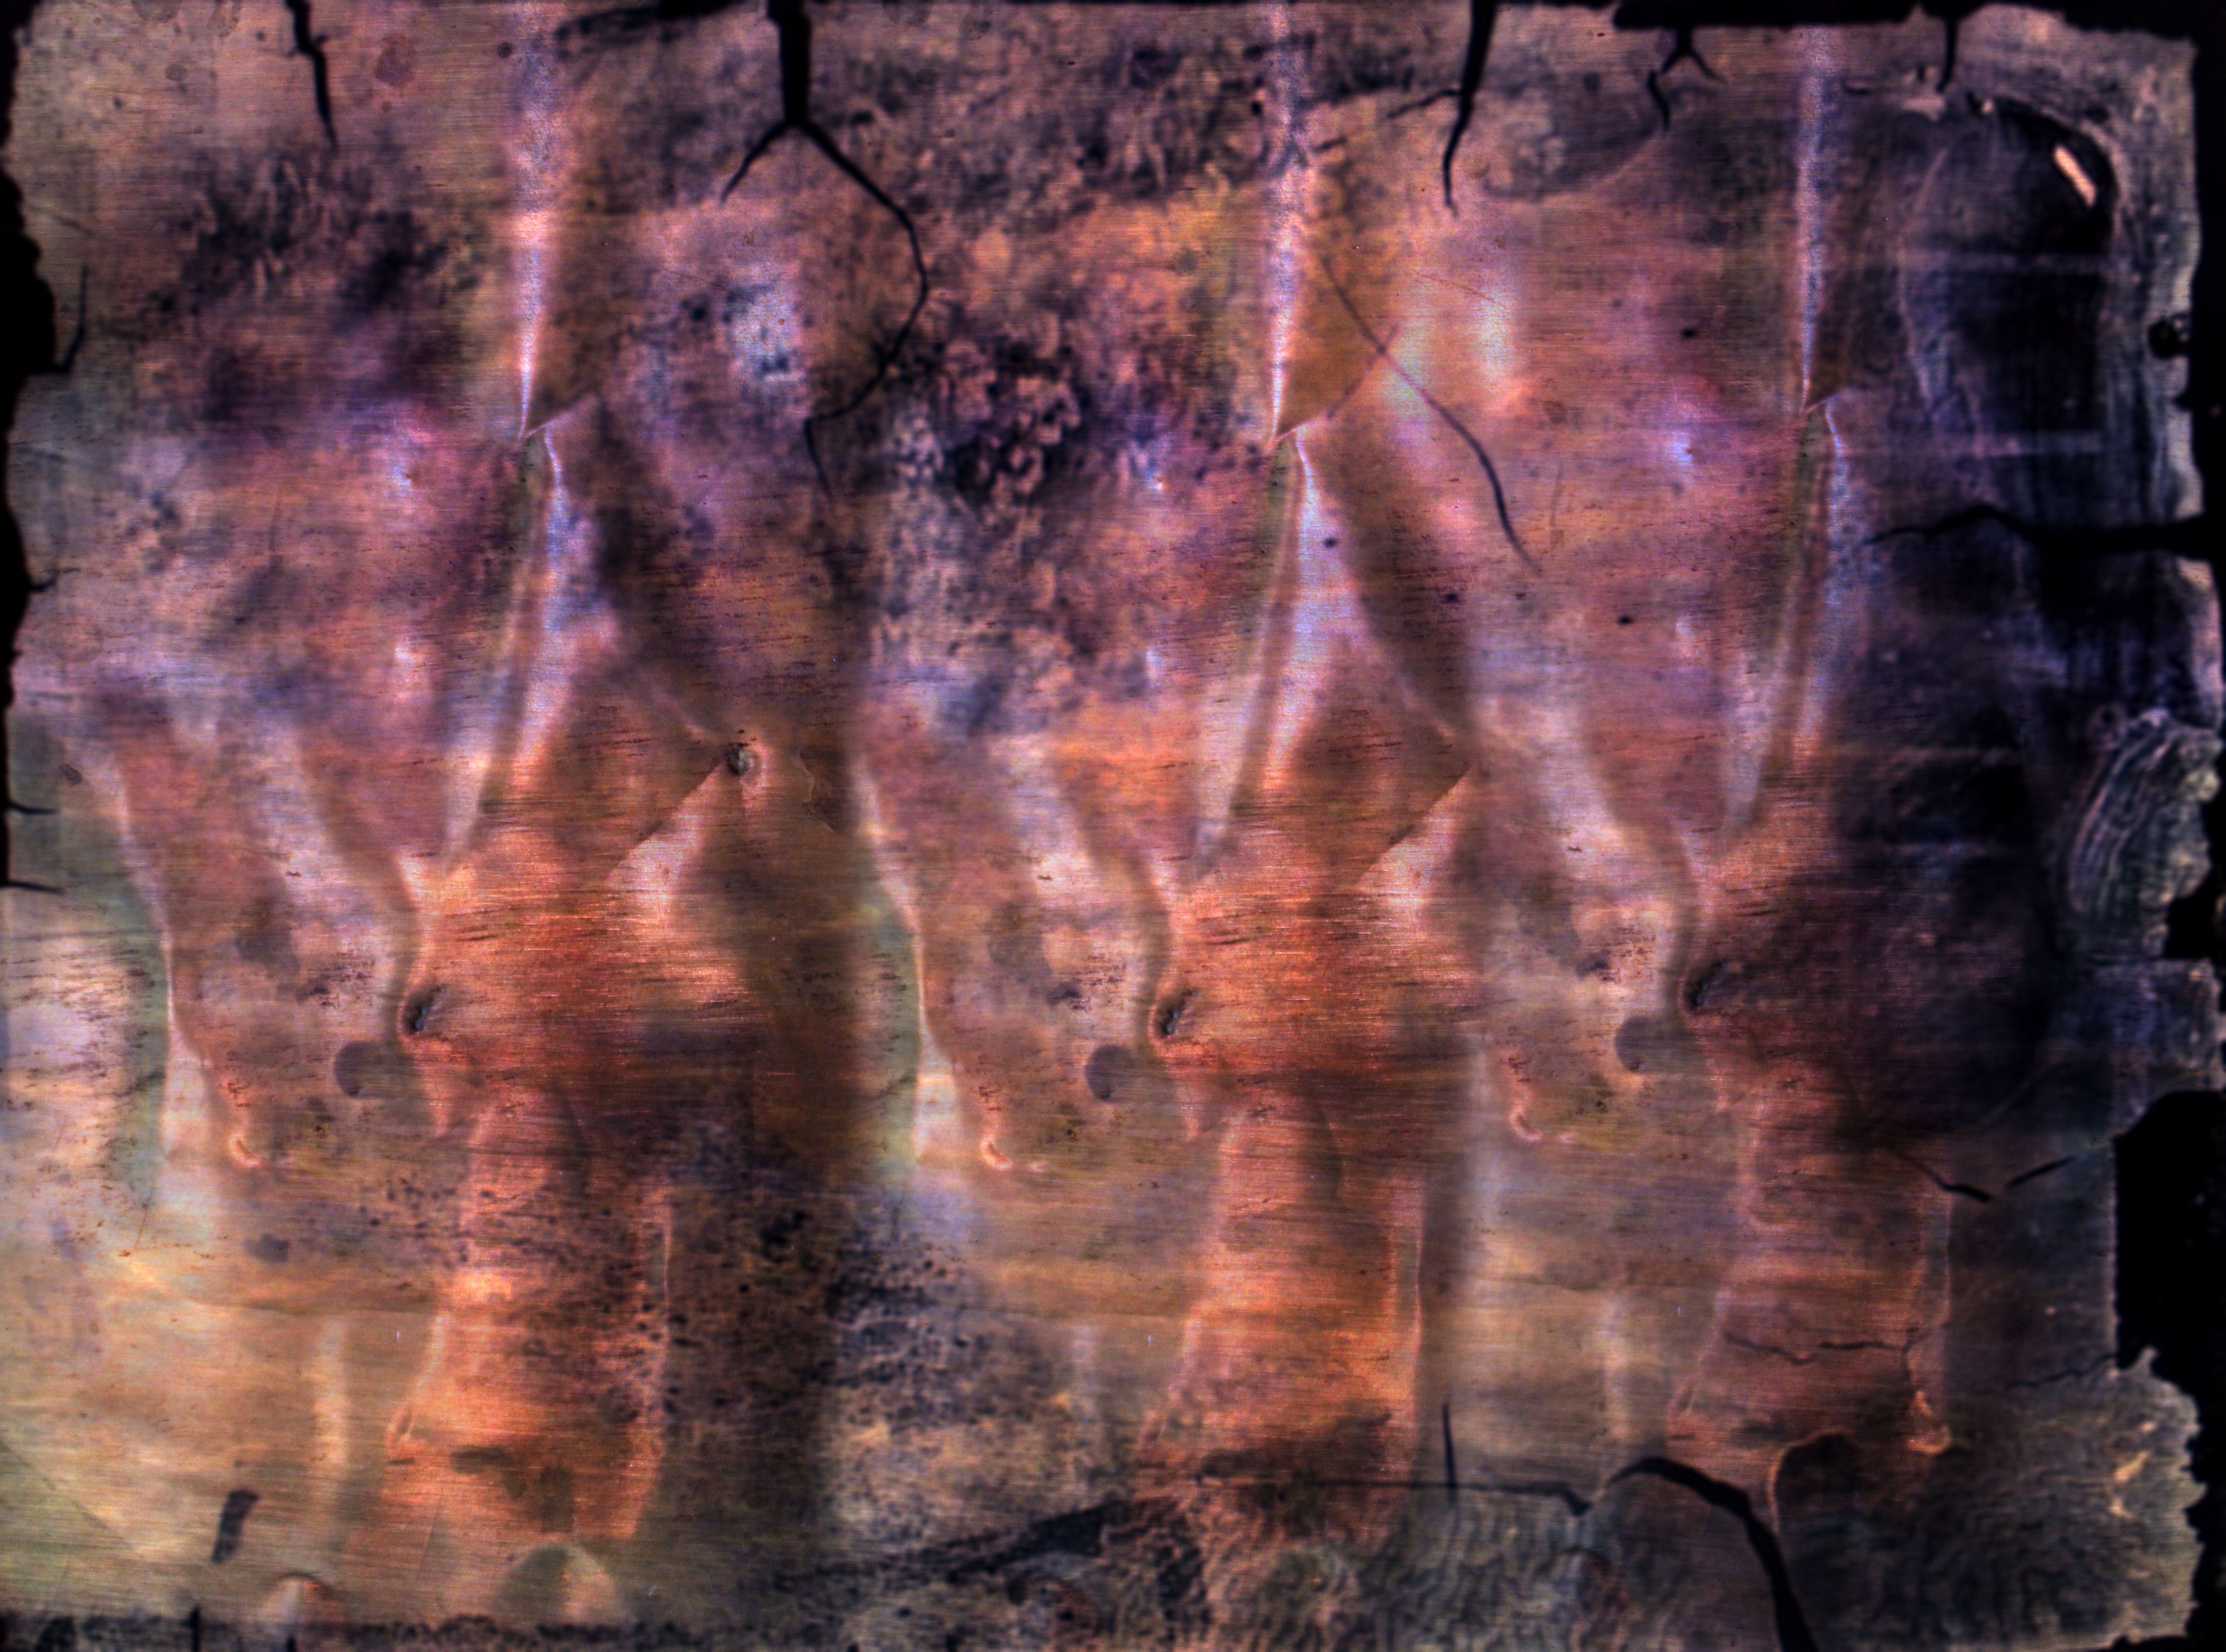
rock, texture, formation, cave, painting, free